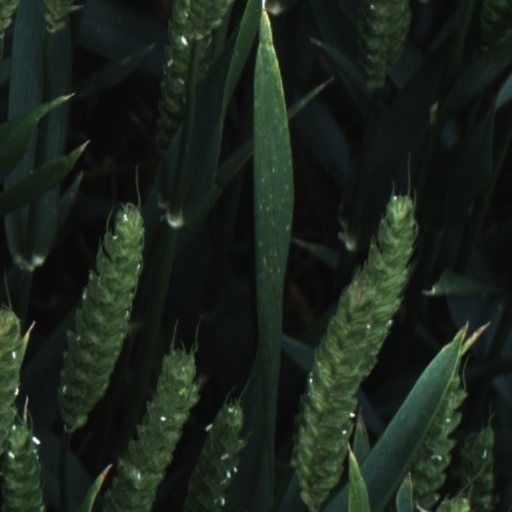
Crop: wheat